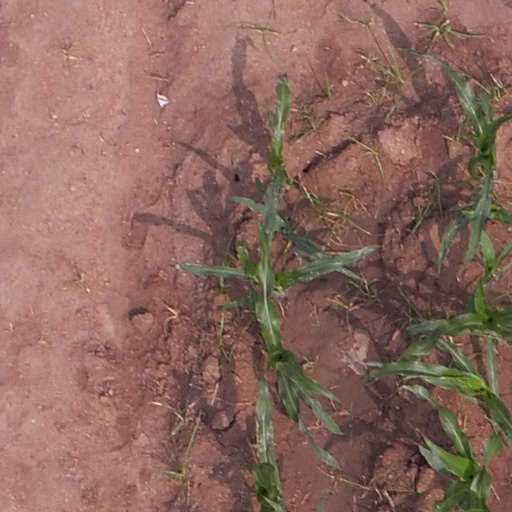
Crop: maize; corn